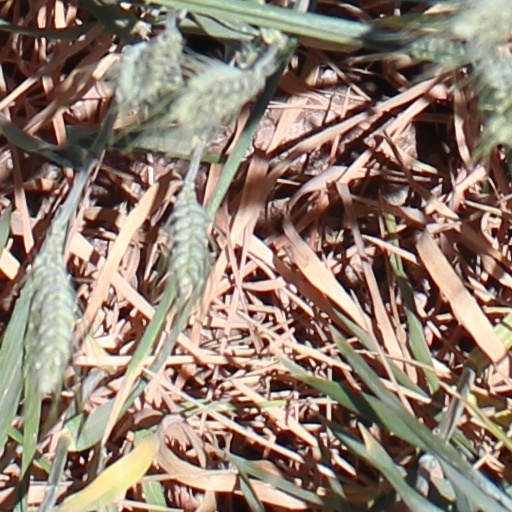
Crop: wheat